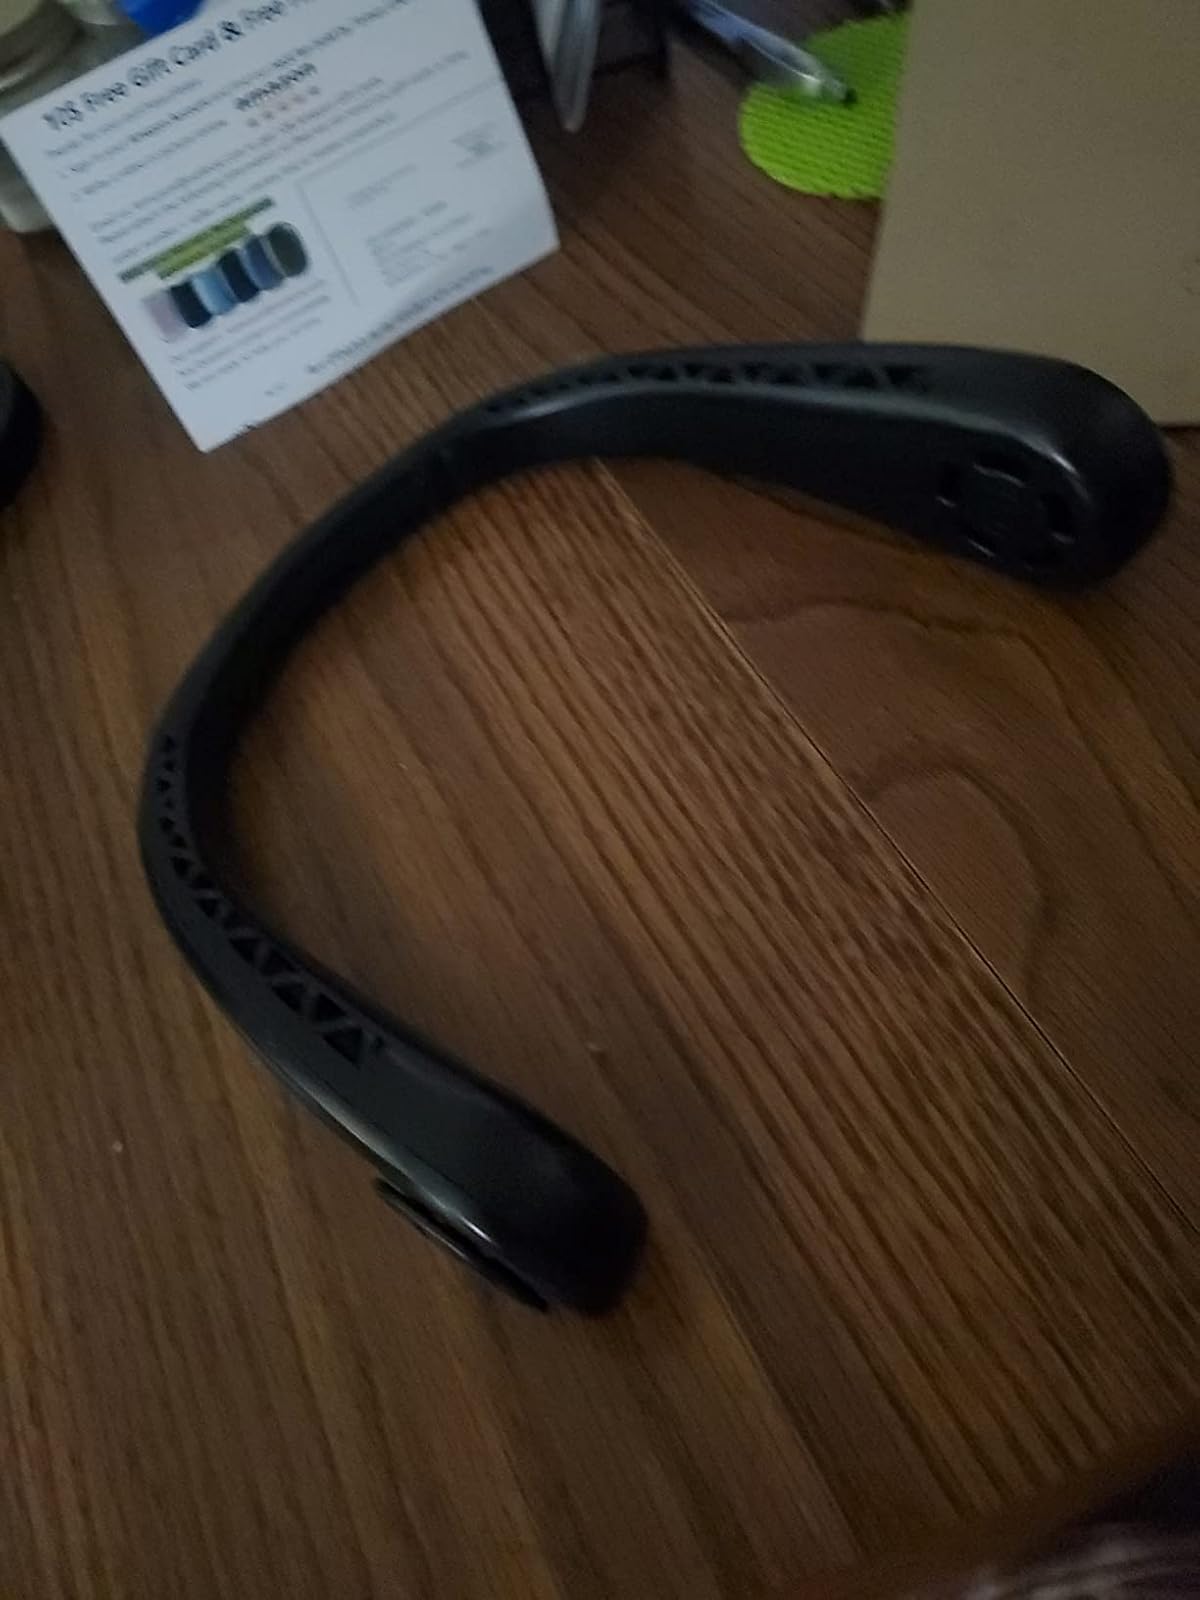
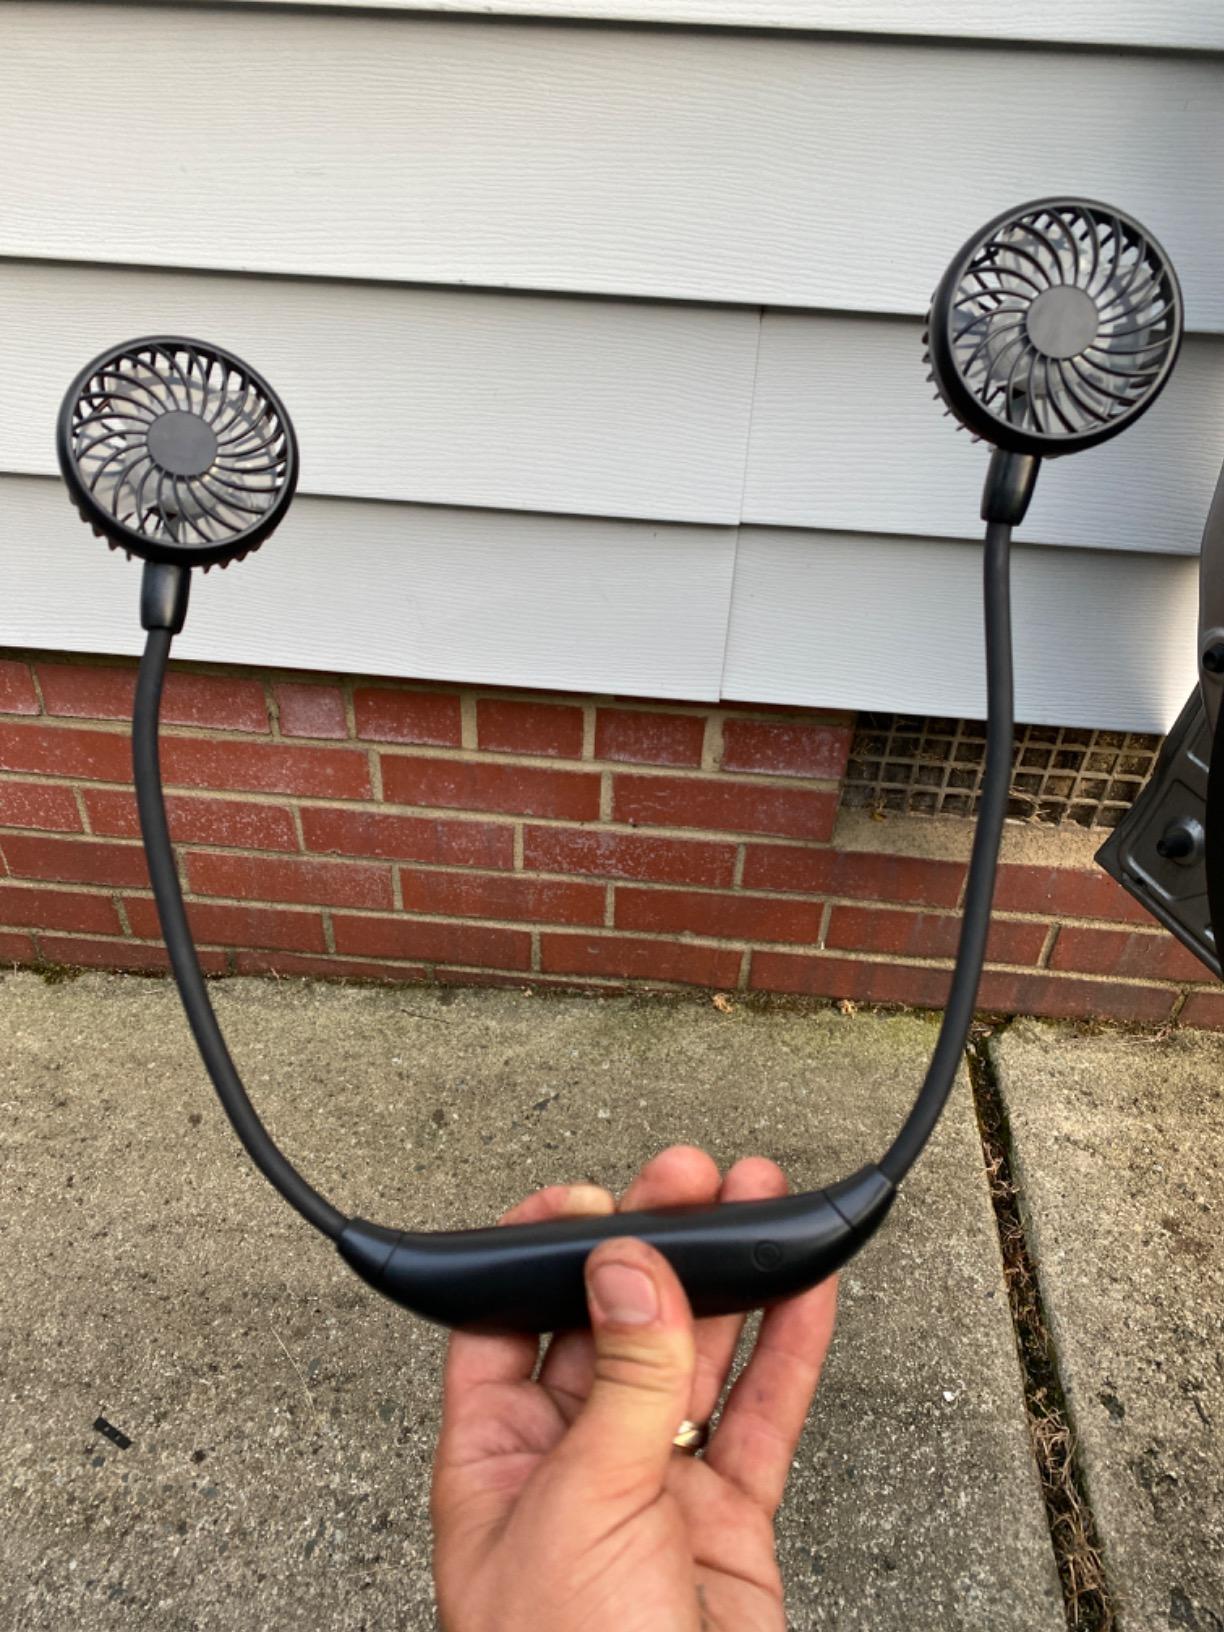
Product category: fan
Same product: no